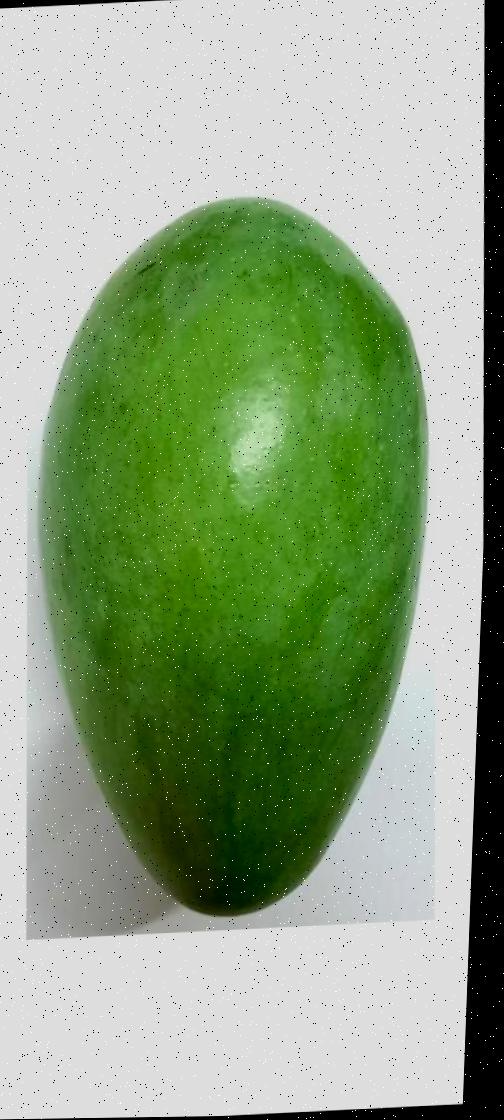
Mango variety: Amrapali